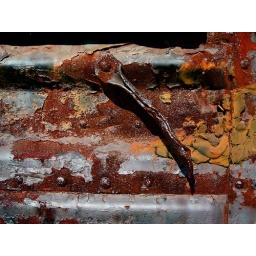
Another close-up of the rusty train in Vermont